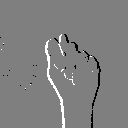
ASL letter: t